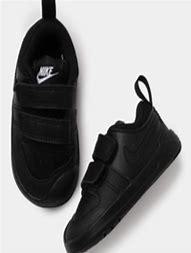
Brand: Nike
Model: Pico 5